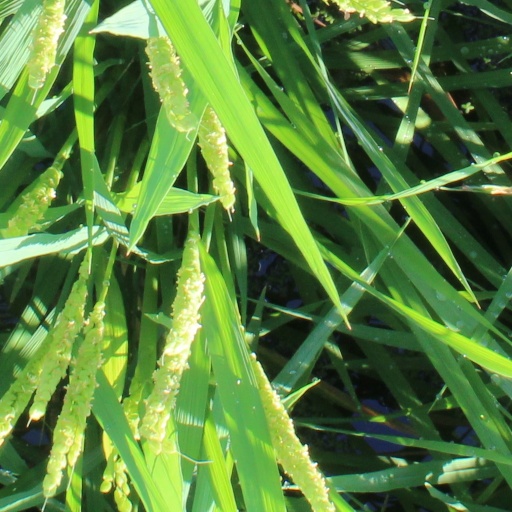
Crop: rice